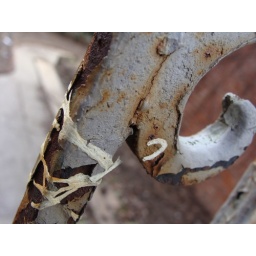
This rusty gate stands in front of an abandoned building downtown.Lancaster, Pa.